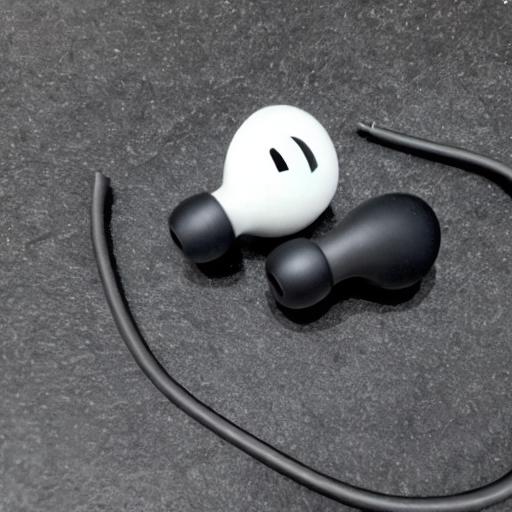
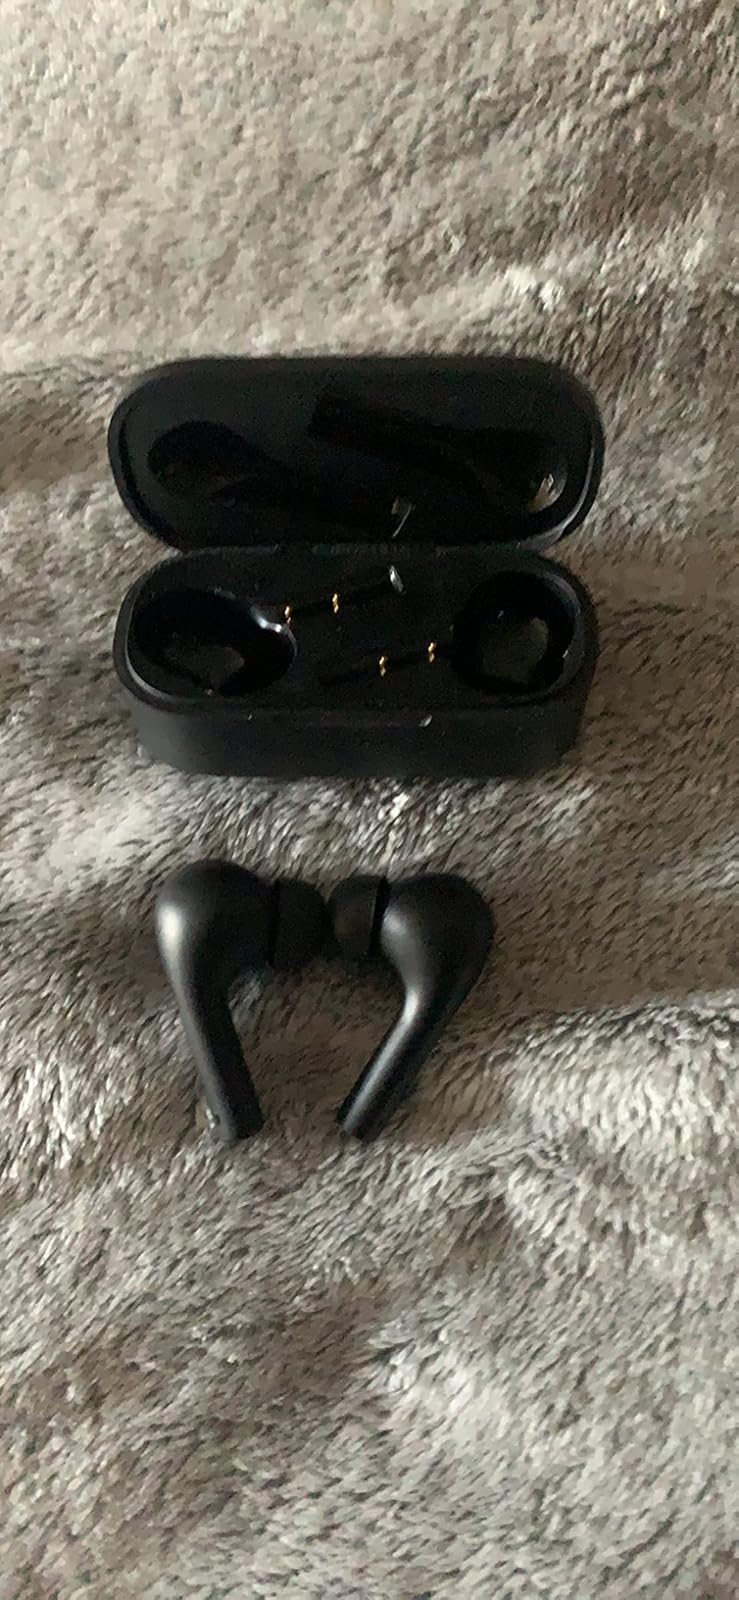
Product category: earbuds
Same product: no